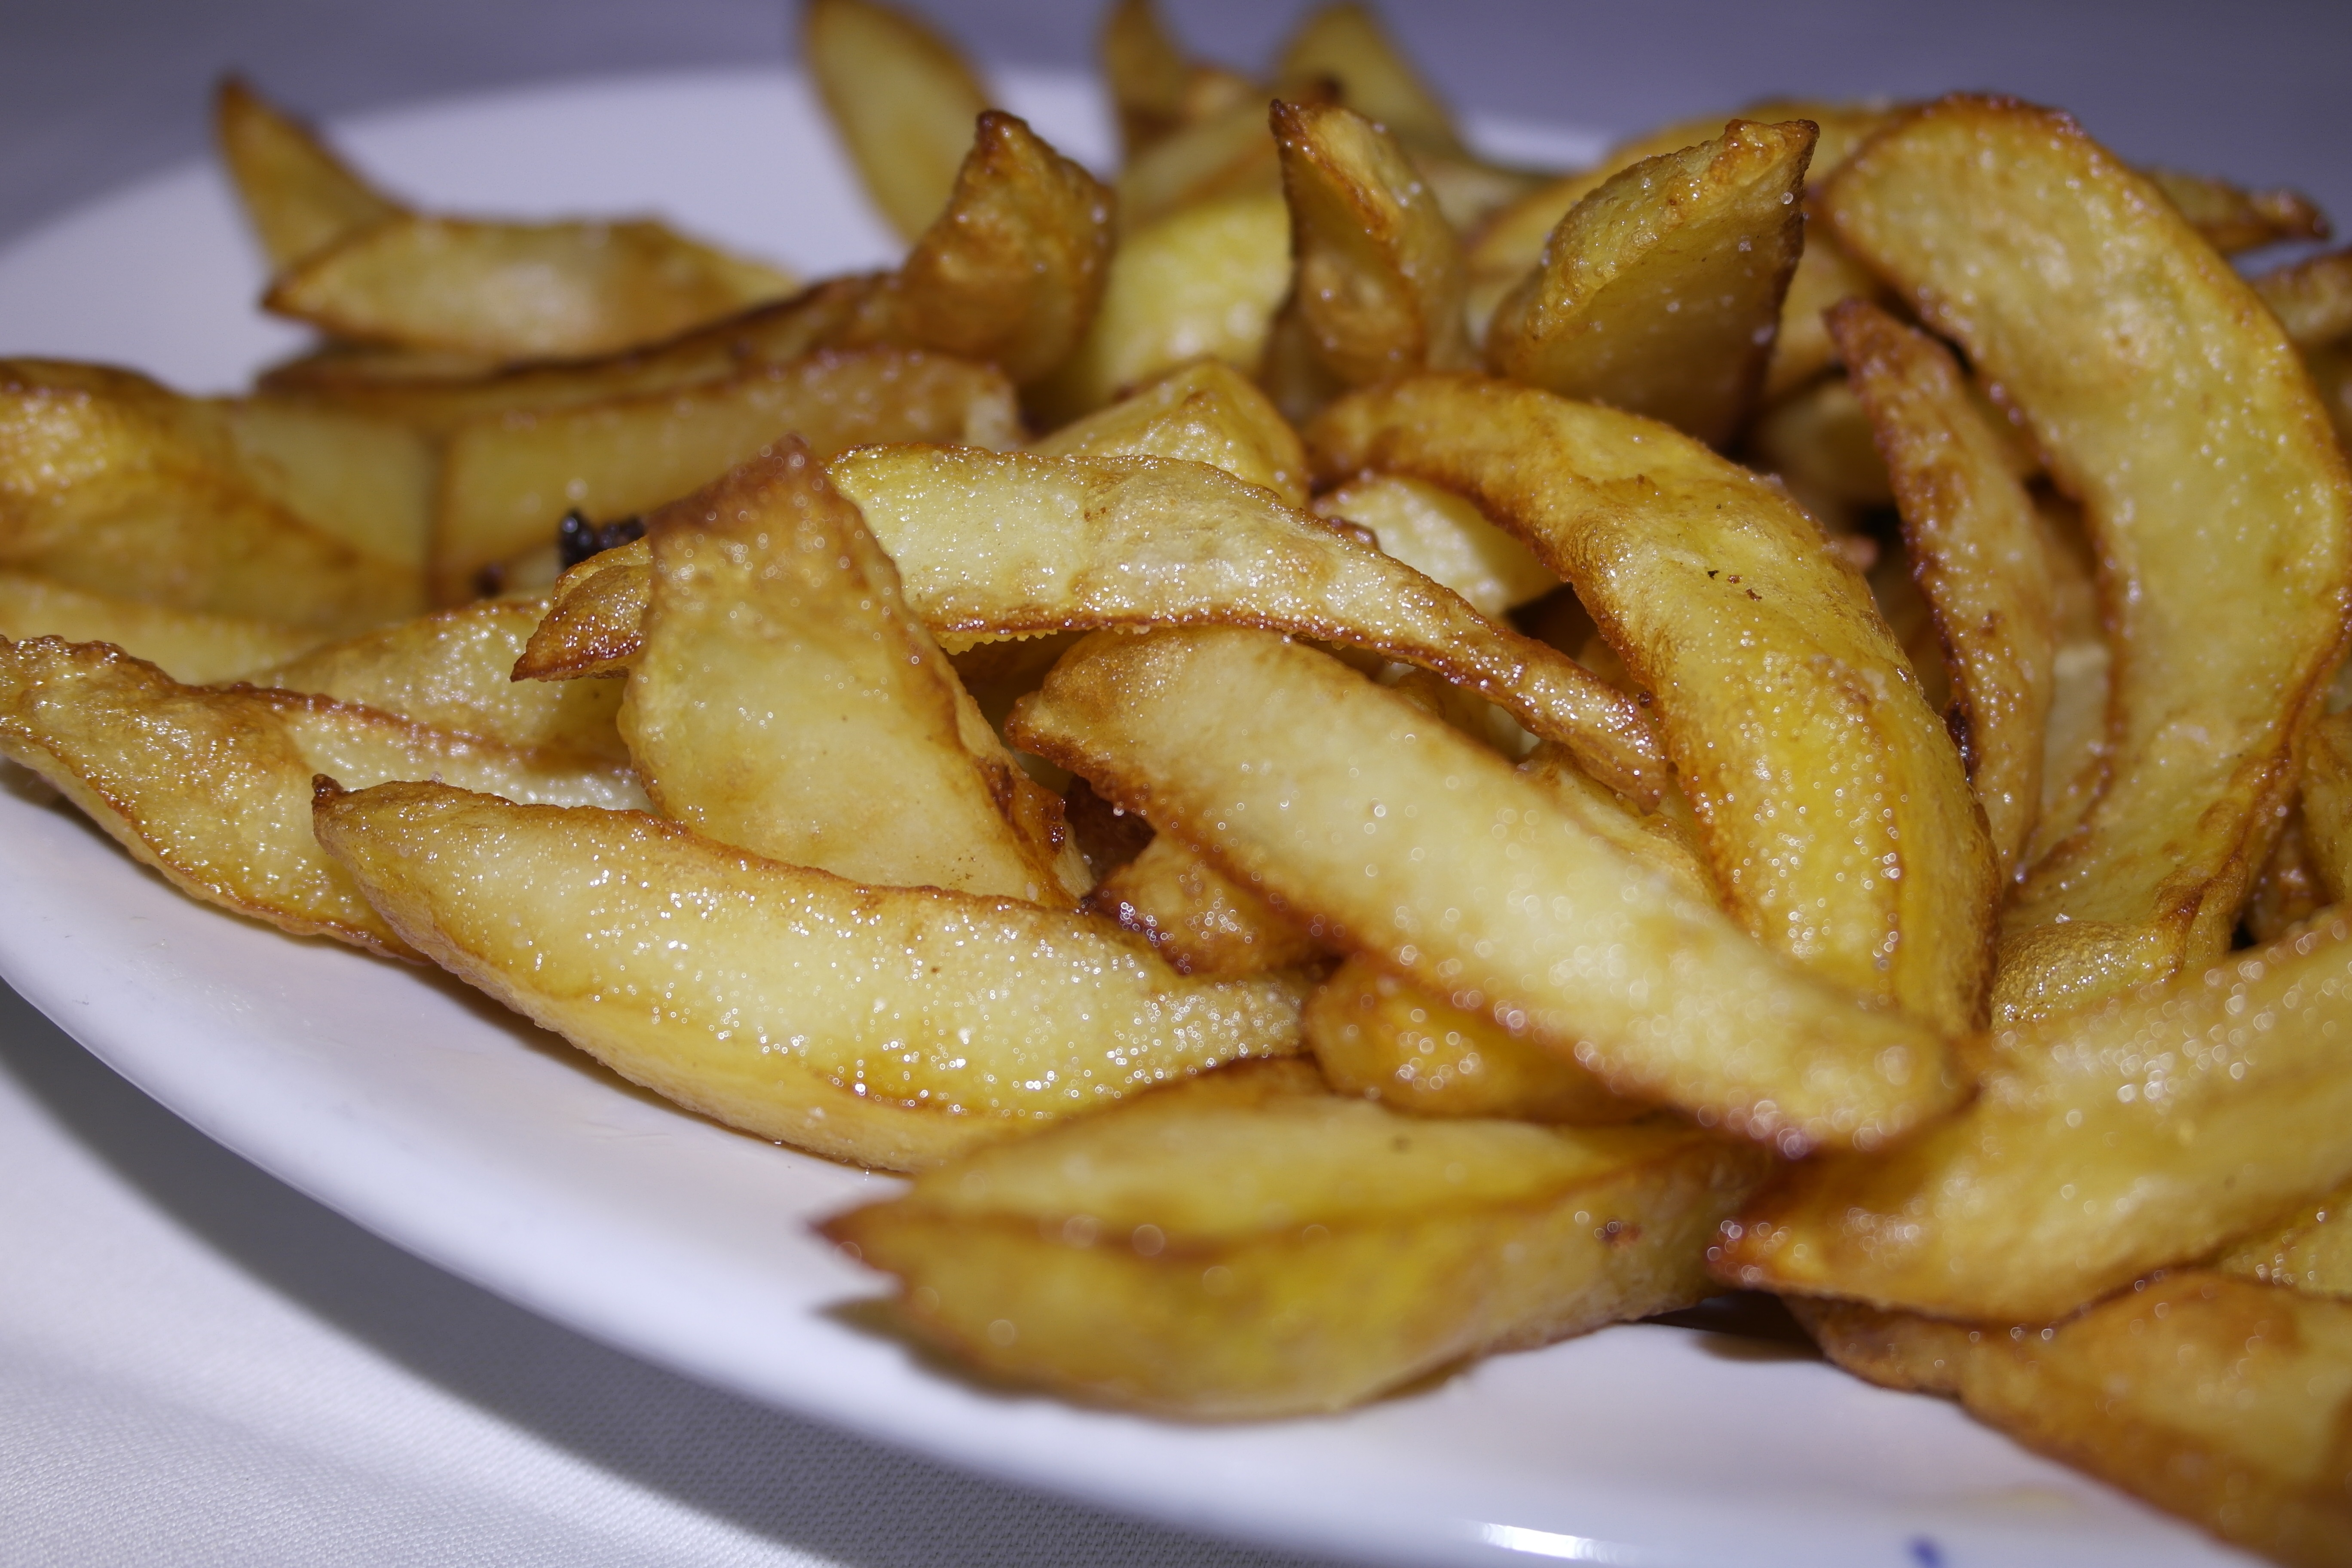
plant, dish, meal, food, cooking, produce, vegetable, kitchen, succulent, eat, lunch, cuisine, cook, dinner, foods, gastronomy, traditional, potatoes, sano, french fries, flowering plant, contour, typical, junk food, side dish, healthy cooking, sila, italian cuisine, land plant, snack food, fried food, potato wedges, cooking plantain